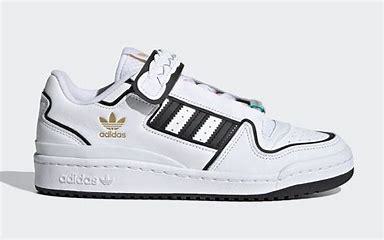
Brand: Adidas
Model: Forum Bold